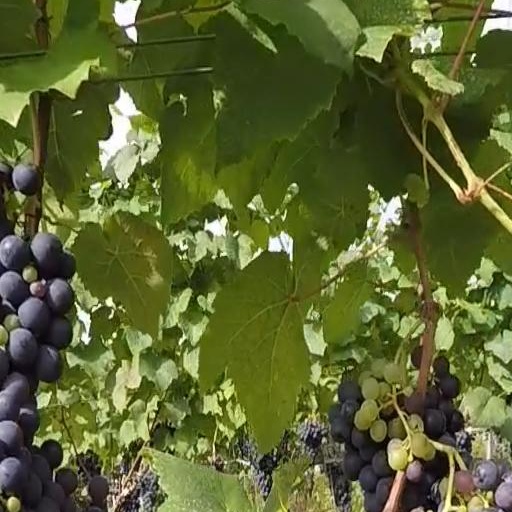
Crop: grape